History of Katowice

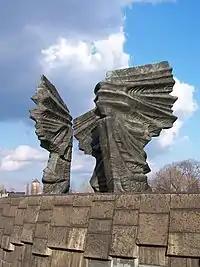
The Silesian Uprising monument in Katowice

According to the Treaty of Versailles, the fate of Upper Silesia was to be settled by a plebiscite, which was held on 20 March 1921. Over 85% of the city's population voted to remain in Germany, while the population in the surrounding rural district voted 56% in favour of Poland. The Allies were in disagreement as to where the new border should be drawn, with the French proposal being more generous to Poland, while the British proposal was more favourable to Germany. After rumours spread that the British proposal was to be adopted by the League of Nations, the Third Silesian Uprising broke out, and as a result, Katowice became part of the Second Polish Republic with a certain level of autonomy (Silesian Parliament as a constituency and Silesian Voivodeship Council as the executive body). A wave of Jewish settlers from other areas of Poland, particularly Galicia arrived to the city. The Jewish community played an important role in the development of Katowice and in 1937 a new Jewish communal building was erected.